Erik Salumäe

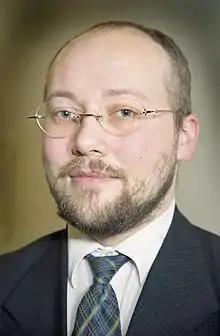
Erik Salumäe in 1999

Erik Salumäe (born 5 May 1970 in Kuressaare) is an Estonian politician. He was a member of XI Riigikogu.